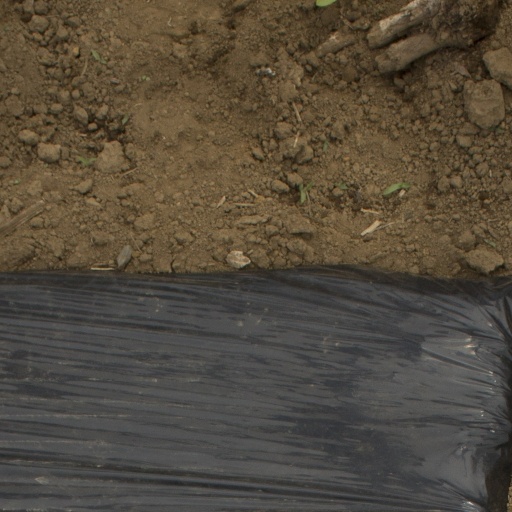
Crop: Jerusalem artichoke